First Triumvirate

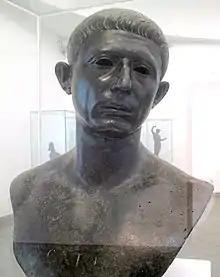
Bust of Cato the Younger, one of the men who successfully stymied the plans of all of the three allies in the years before their alliance.

Whether a cynical ploy or not, the senate voiced little opposition until the speaking order eventually wound its way to Cato; Cato immediately started a filibuster, arguing instead that the people would be too gracious to Caesar for bringing the bill and that the current situation was fine. The extent to which Caesar's prestige during his first consulship was a topic of debate is unclear; the later sources may here be injecting their knowledge of Caesar's later victories into the narrative. Caesar, seeking to break the filibuster, therefore threatened to have Cato sent to the "carcer", Rome's small jail, which elicited mass indignation from the senators. In doing so, Cato succeeded in provoking Caesar into giving credence to Cato's claims that Caesar was a would-be tyrant. Recognising the mistake, Caesar quickly had Cato released. After facing these hurdles in the senate, Caesar moved to bring the agrarian law before the people on his own authority, without senatorial consent.